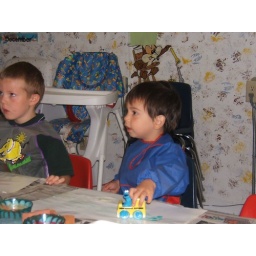
boys around the house 002